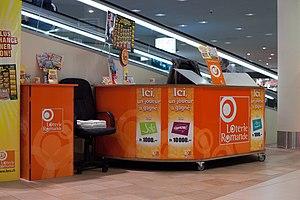
Stand de la Loterie romande au centre commercial de La Maladière à Neuchâtel.
La Loterie romande est une société d’utilité publique qui assure l’organisation et l’exploitation des jeux de loterie et de paris sportifs sur l'ensemble du territoire des six cantons romands. Elle distribue l'entier de ses bénéfices à des associations sans but lucratif. Depuis 2007, le directeur général de la Loterie Romande est Jean-Luc Moner-Banet.